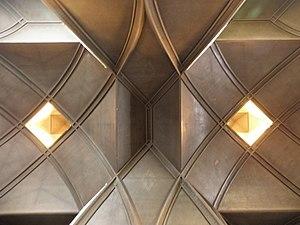
Voûtes de l'église Saint-Jean de Montmartre à Paris (75018). This building is inscrit au titre des Monuments Historiques. It is indexed in the Base Mérimée, a database of architectural heritage maintained by the French Ministry of Culture,